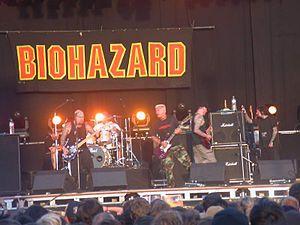
Le punk hardcore est un sous-genre musical du punk rock ayant émergé en Angleterre et aux États-Unis. Quant à la partie américaine, le genre s'est initialement développé au sud de la Californie, autour de Los Angeles. Plus tard, au début des années 1980, pareil pour ses compatriotes de Boston, Washington et New York.
Biohazard est un groupe de hardcore metal américain originaire de Brooklyn, New York. Ils sont reconnus comme l'un des premiers groupes à fusionner hardcore et metal avec des éléments de rap. Au départ, le groupe se composait du bassiste-chanteur Evan Seinfeld, du guitariste Bobby Hambel, et du batteur Anthony Meo. Le guitariste et chanteur Billy Graziadei rejoint le groupe peu de temps après, transformant le trio en quatuor. À partir de 2012, le groupe se compose de Billy Graziadei, Bobby Hambel, Danny Schuler et Scott Roberts.